Sea ice concentration

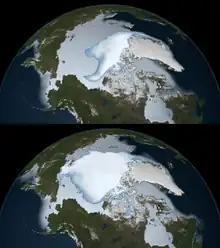
Arctic sea ice coverage in 1980 (bottom) and 2012 (top), as observed by passive microwave sensors on NASA’s Nimbus-7 satellite and by the Special Sensor Microwave Imager/Sounder (SSMIS) from the Defense Meteorological Satellite Program (DMSP). Multi-year ice is shown in bright white, while average sea ice cover is shown in light blue to milky white. The data shows the ice cover for the period of 1 November through 31 January in their respective years.

All warm bodies emit electro-magnetic radiation: see thermal radiation.